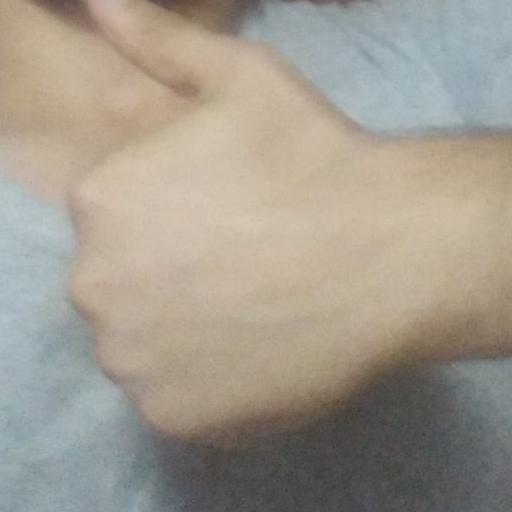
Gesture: like